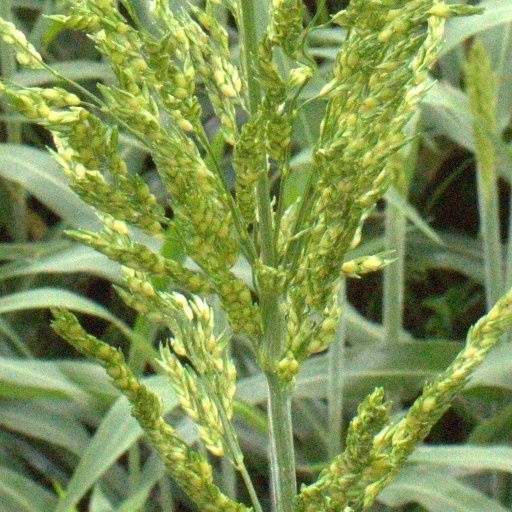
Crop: sorghum